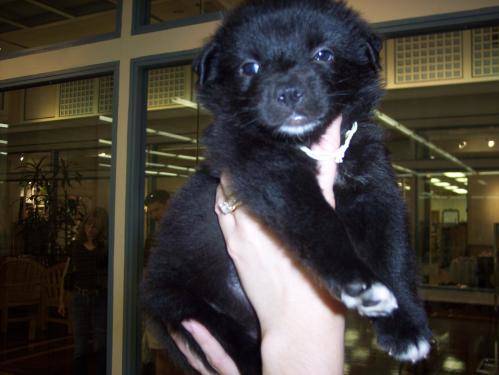
Label: dog